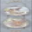
Label: plate